Tây Sơn dynasty

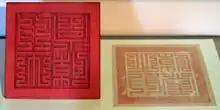
Seal of Tây Sơn dynasty.

Quang Trung, was resentful. He trained his army, built large warships and waited for an opportunity to take revenge. He also provided refuge to organizations such as the Tiandihui and the White Lotus. Chinese pirates, such as Chen Tien-pao (陳添保), Mo Kuan-fu (莫觀扶), Liang Wen-keng (梁文庚), Fan Wen-tsai (樊文才), Cheng Chi (鄭七) and Cheng I (鄭一) were granted official positions and noble ranks under the Tây Sơn empire. All attack plans had to be given up due to Nguyễn Huệ's sudden death. The attack never materialized by the time that Quang Trung died in 1792.